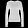
Label: Pullover